SMS

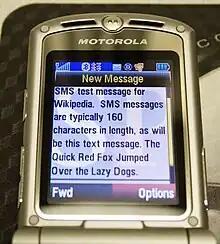
An SMS message written on a Motorola Razr V3

Short Message Service, commonly abbreviated as SMS, is a text messaging service component of most telephone, Internet and mobile device systems. It uses standardized communication protocols that let mobile phones exchange short text messages, typically transmitted over cellular networks.